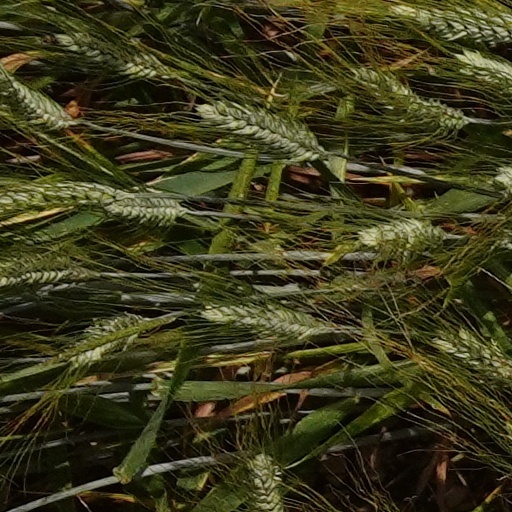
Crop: wheat